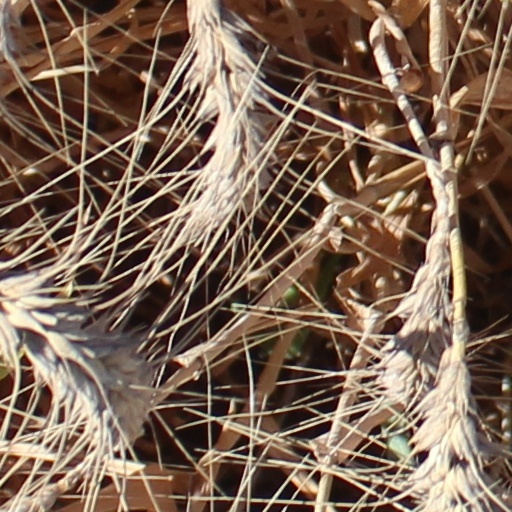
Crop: wheat